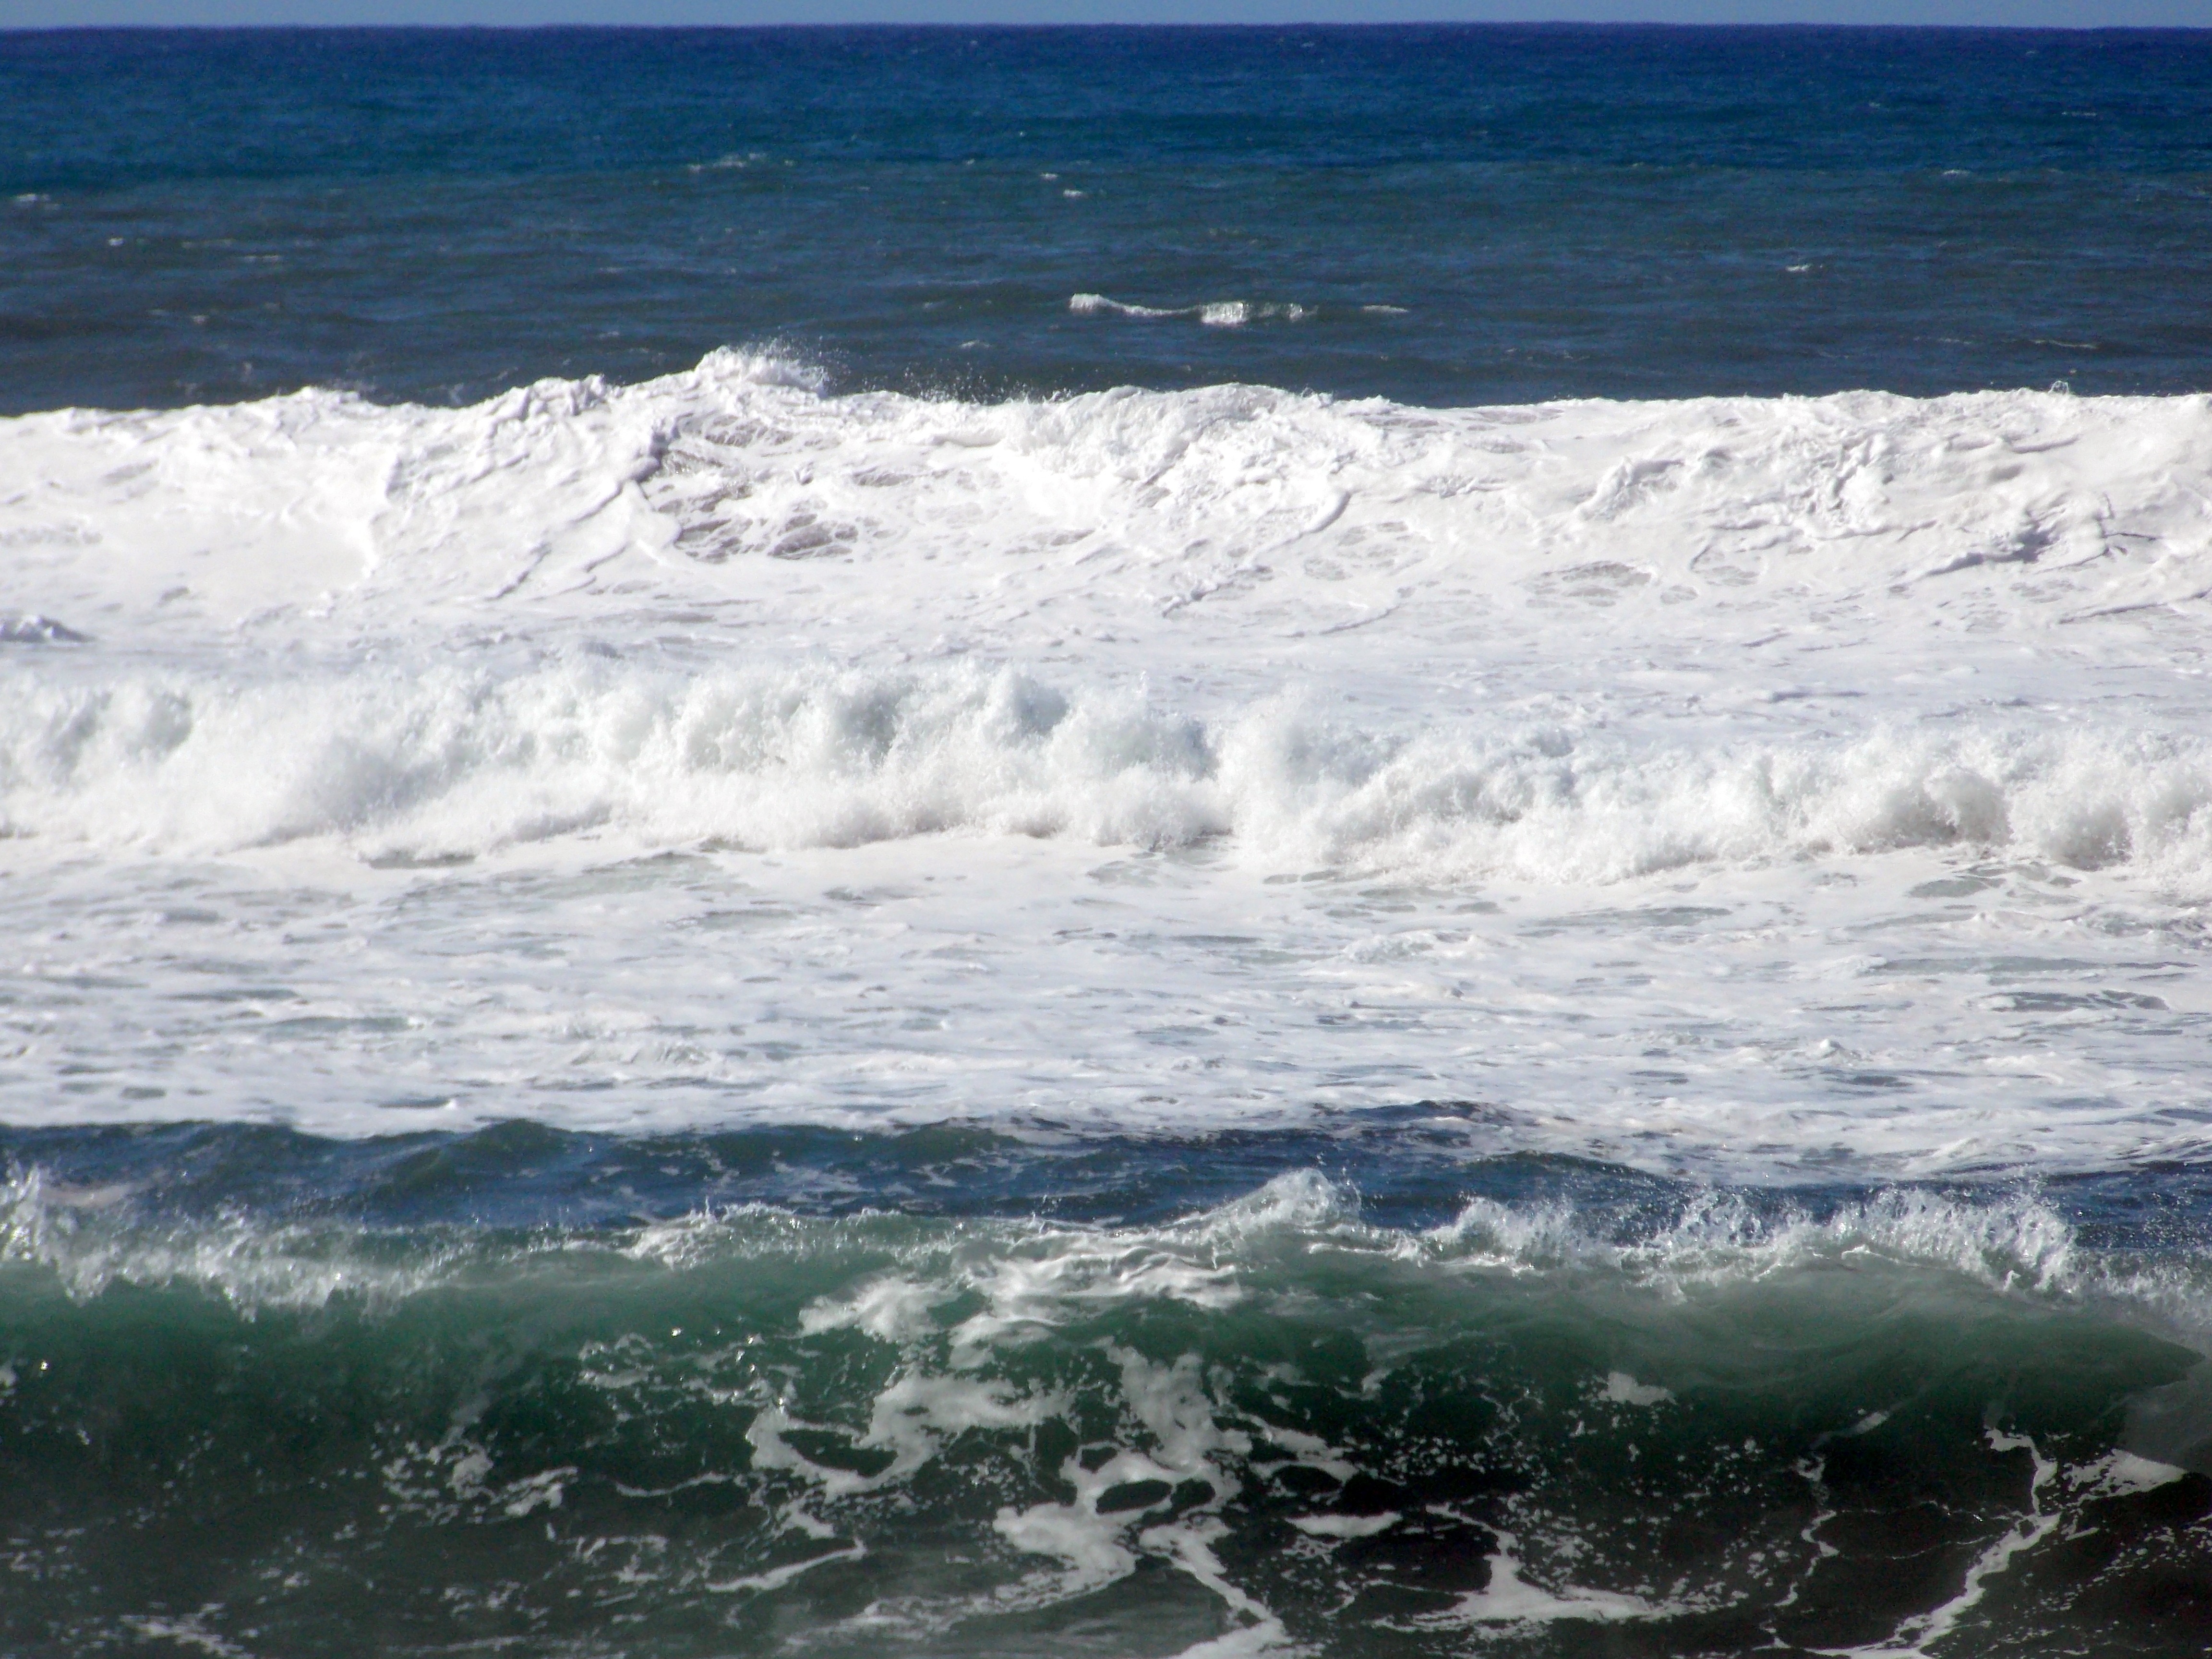
sea, coast, water, ocean, shore, wave, wind, summer, spray, holiday, island, portugal, atlantic, waters, cape, madeira, wind wave, meerschaum, water staining